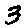
Label: 3